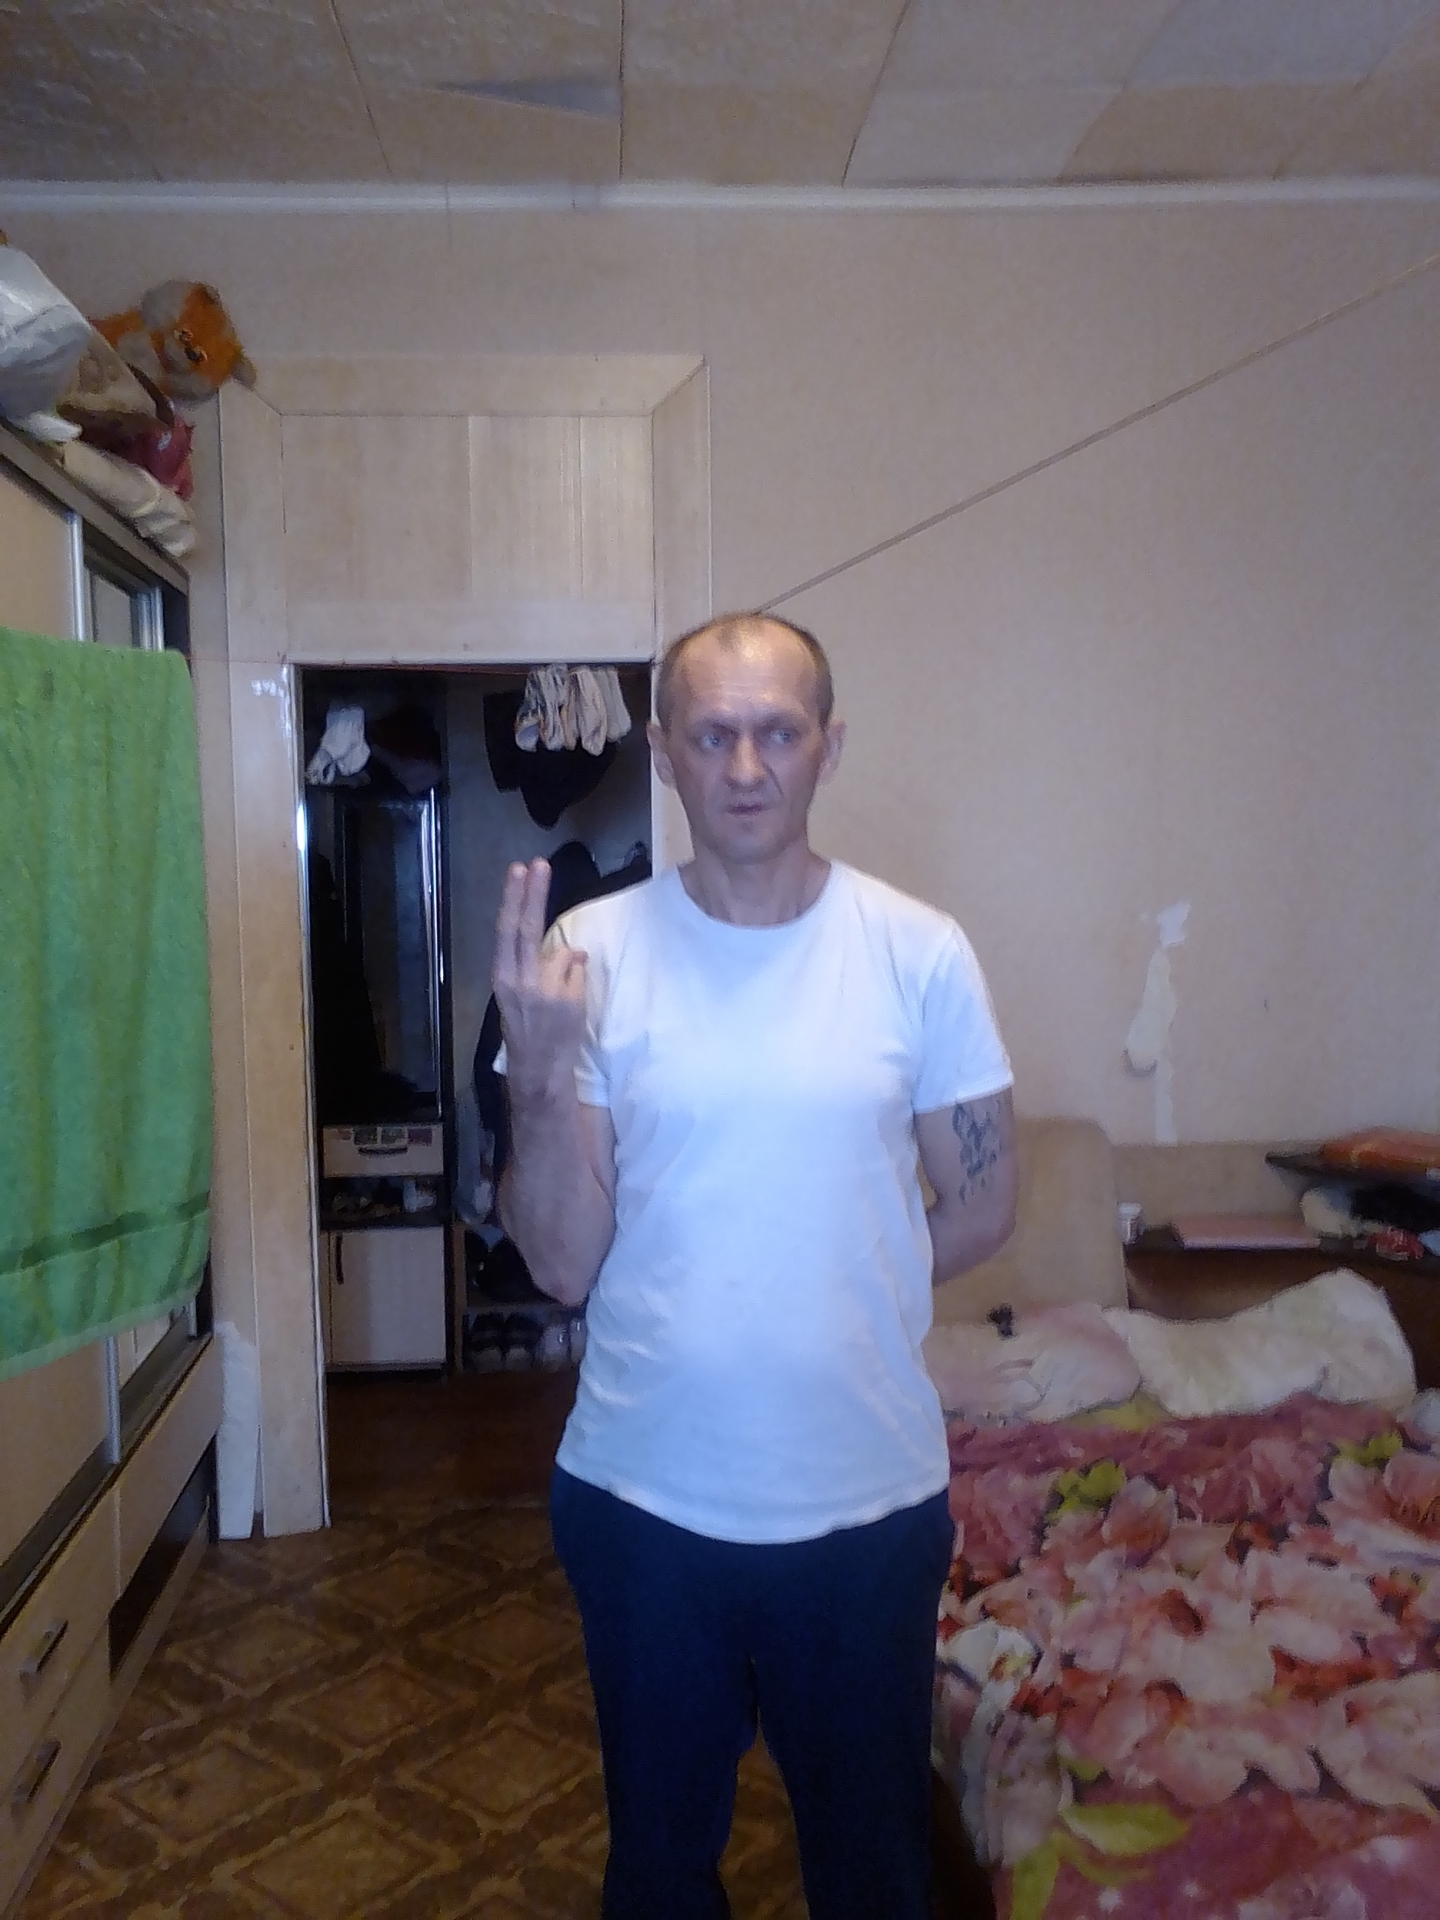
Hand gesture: two_up_inverted